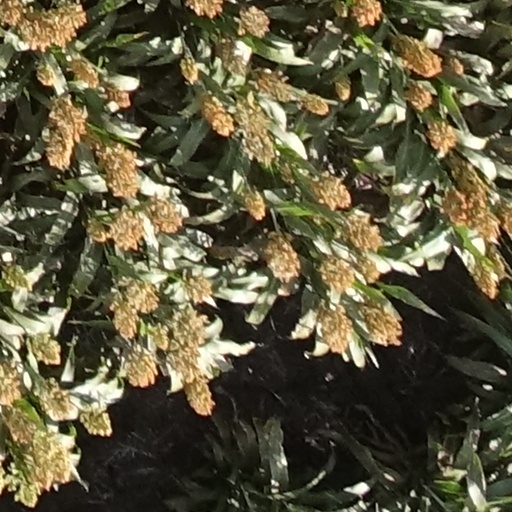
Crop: sorghum